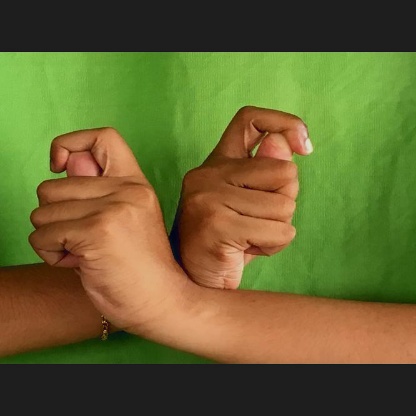
Mudra: Berunda